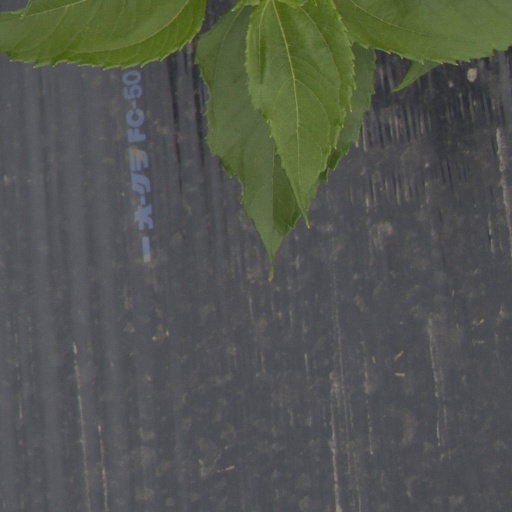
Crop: Jerusalem artichoke